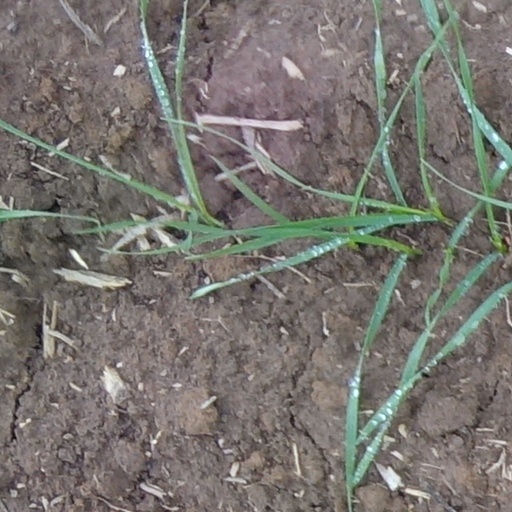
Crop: wheat